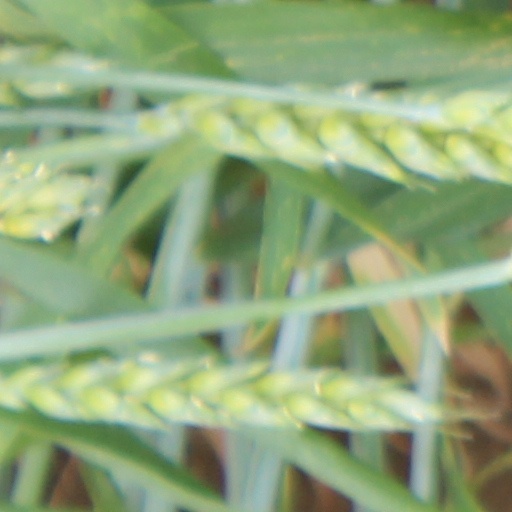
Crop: wheat